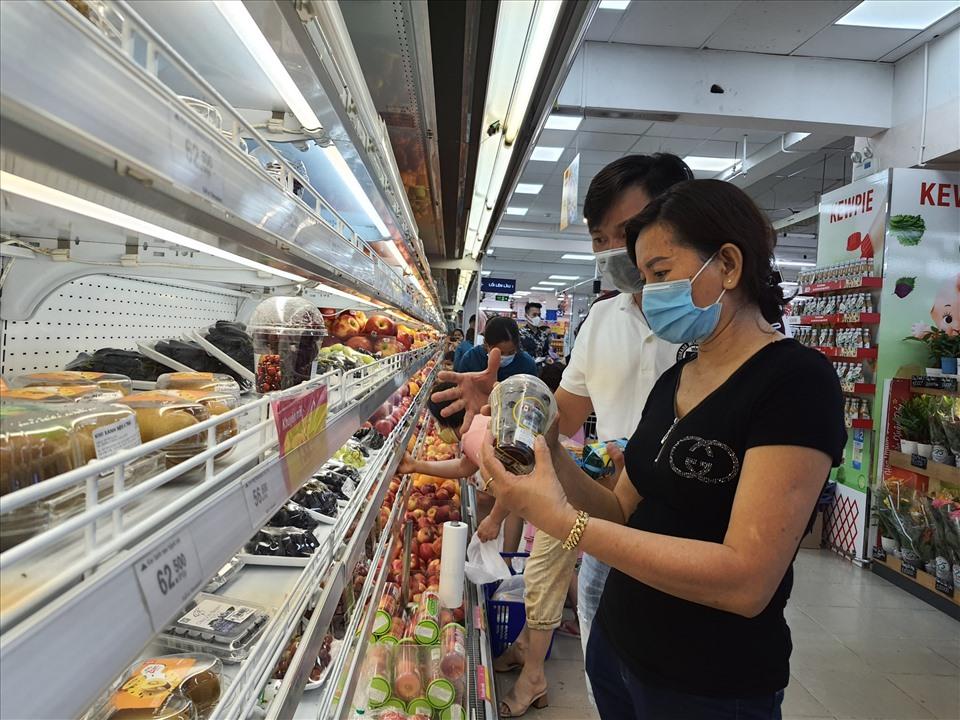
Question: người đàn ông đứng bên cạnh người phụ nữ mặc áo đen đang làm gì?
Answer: lựa hộp trái cây